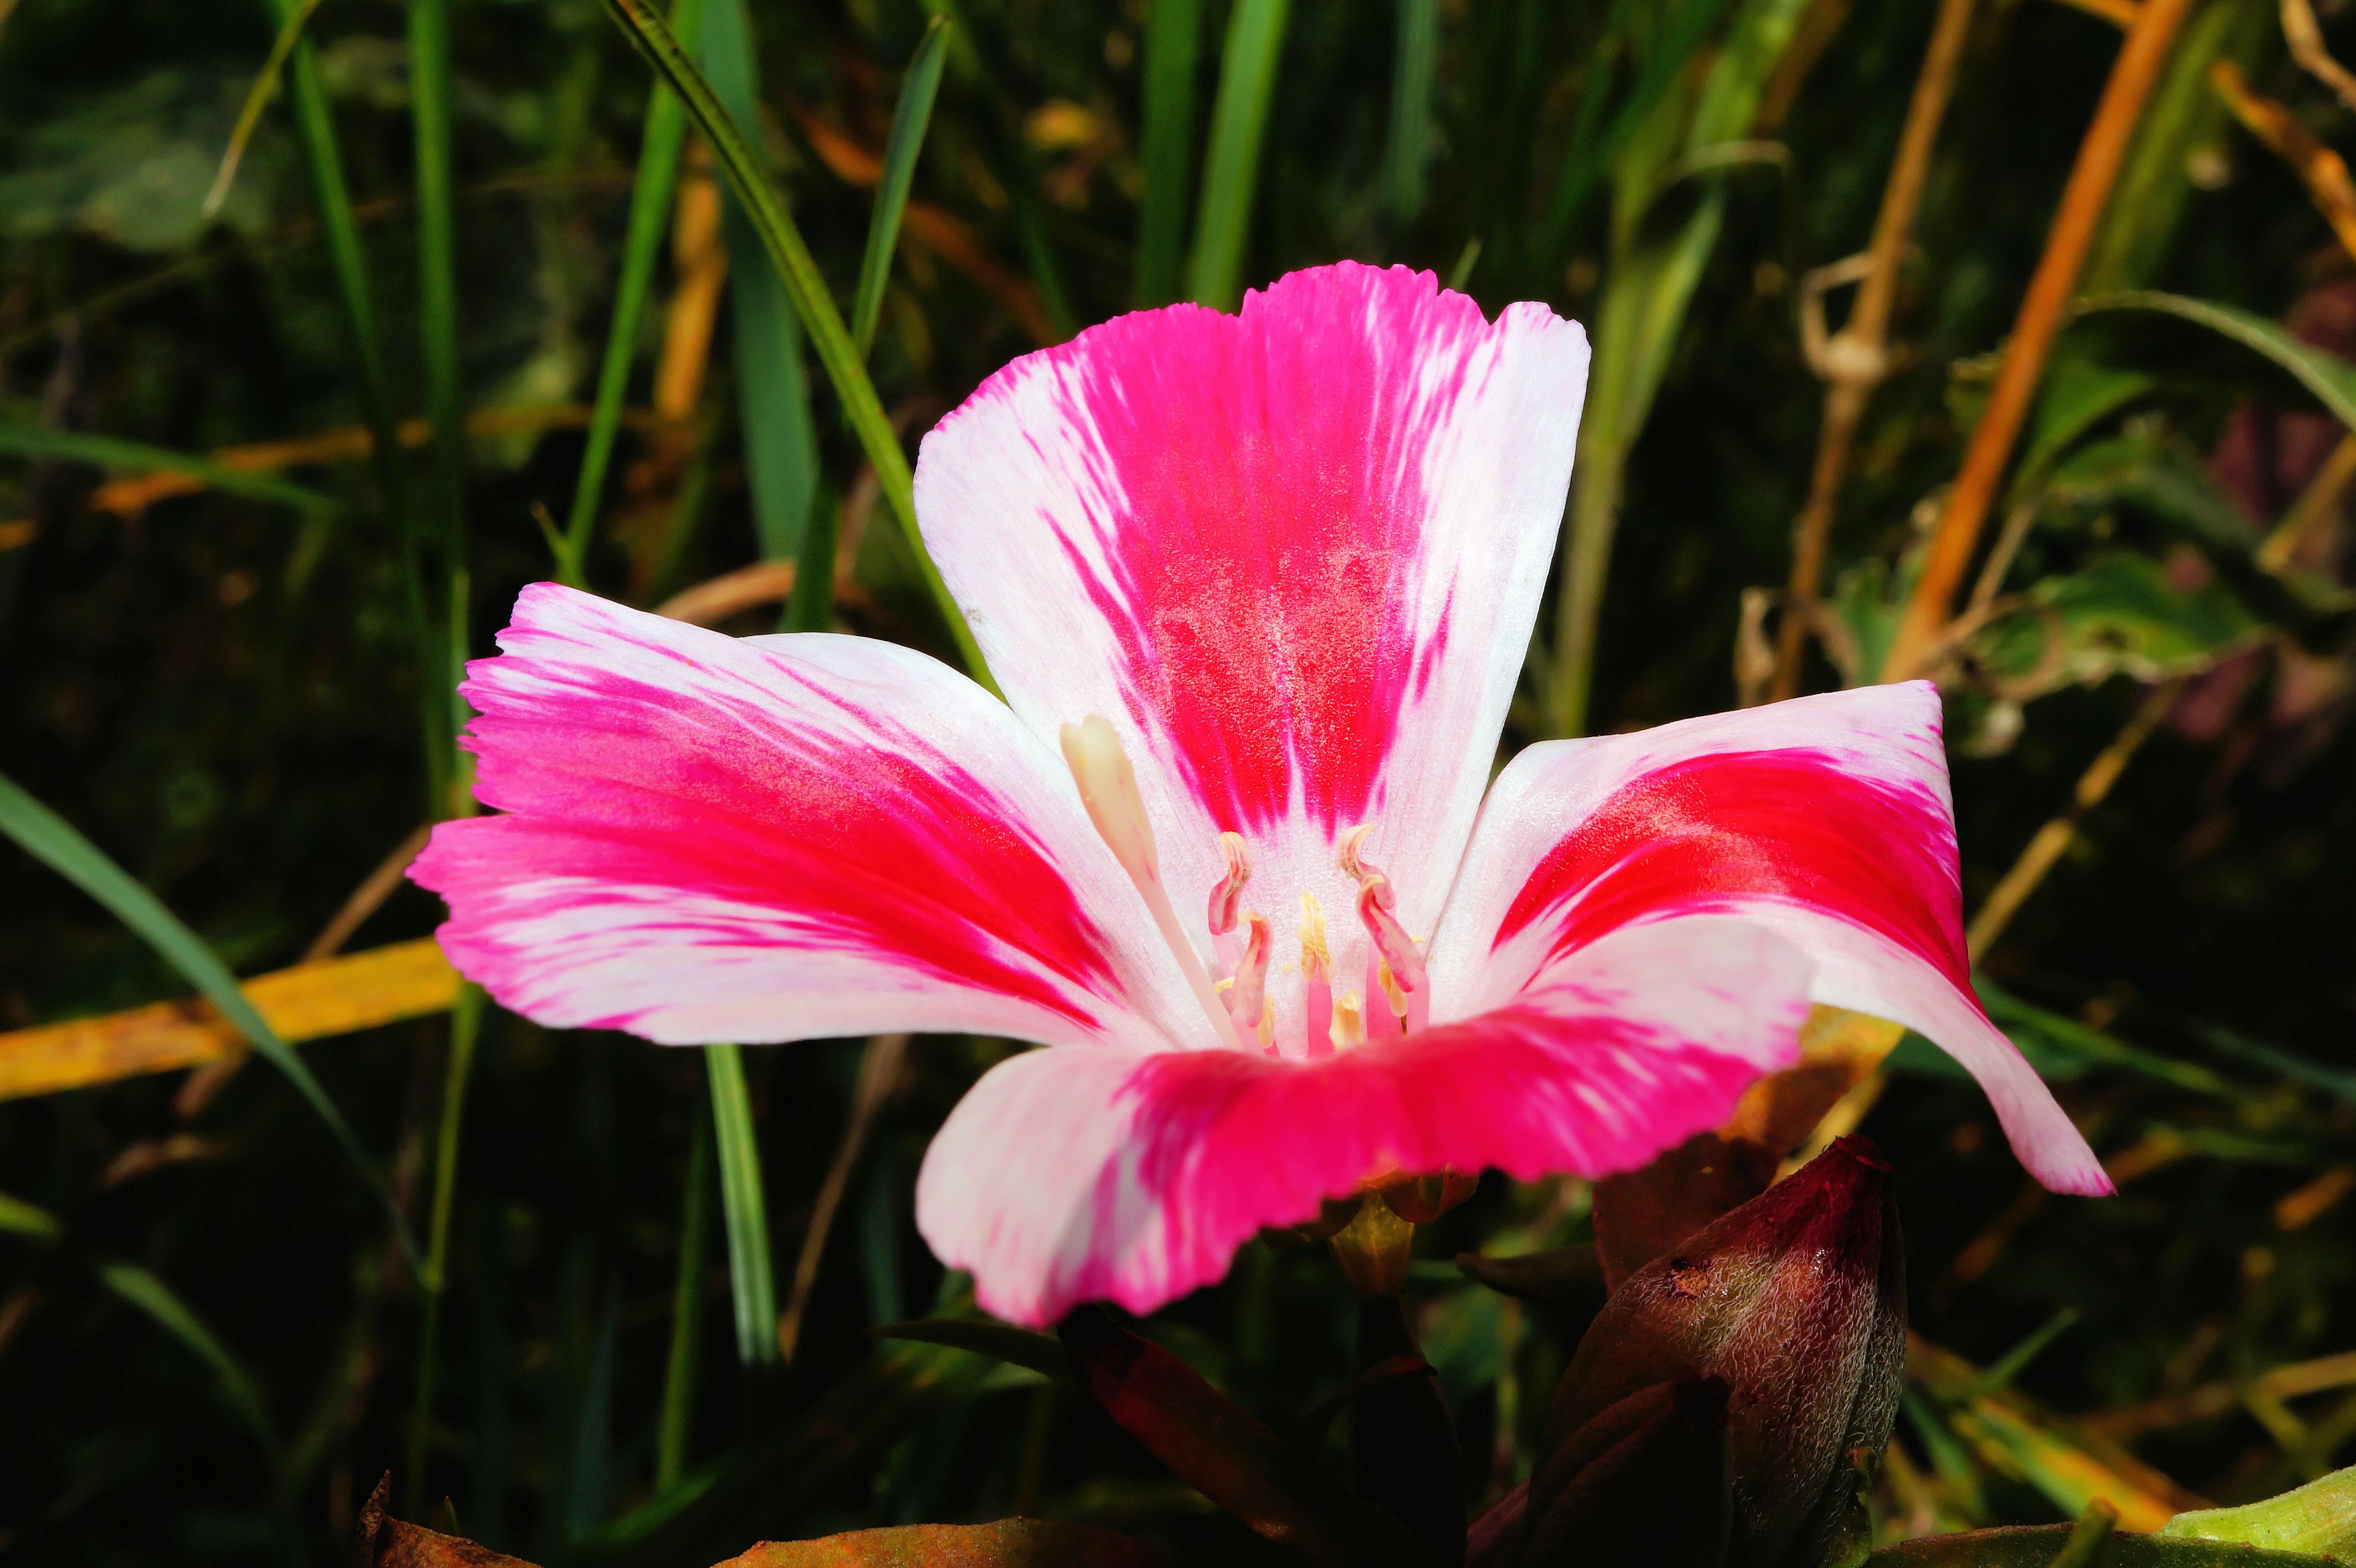
nature, blossom, plant, flower, petal, bloom, red, botany, pink, close, flora, wildflower, daylily, macro photography, flowering plant, white red, land plant